Church of the Holy Rood, Ampney Crucis

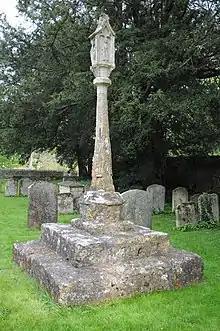
The cross in the churchyard, 2014

The cross in the churchyard was erected in 1415. Parts of it were stored in the church for many years and reinstalled on its base around 1860. The Grade I listed cross, and also a Scheduled Monument, is described as: "Late C14/early C15" ... The head was discovered in 1860 hidden in the old stair to the rood tower and replaced in its original position." The cross was restored in the late 20th century. The book "Ancient Crosses" by Marion Freeman states that during the Oliver Cromwell era (1650s), many villages removed their crosses, or at least the heads, in order to comply with the government's ruling.